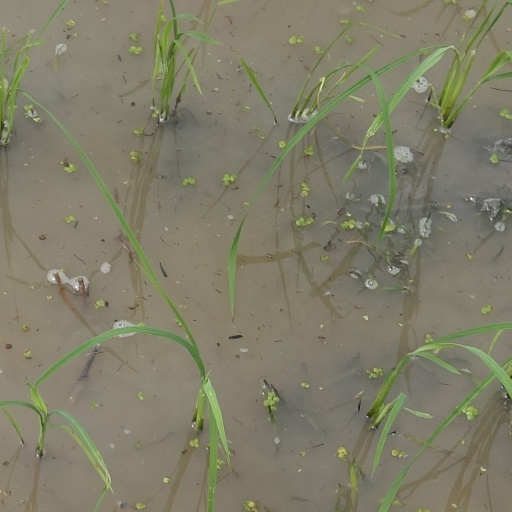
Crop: rice